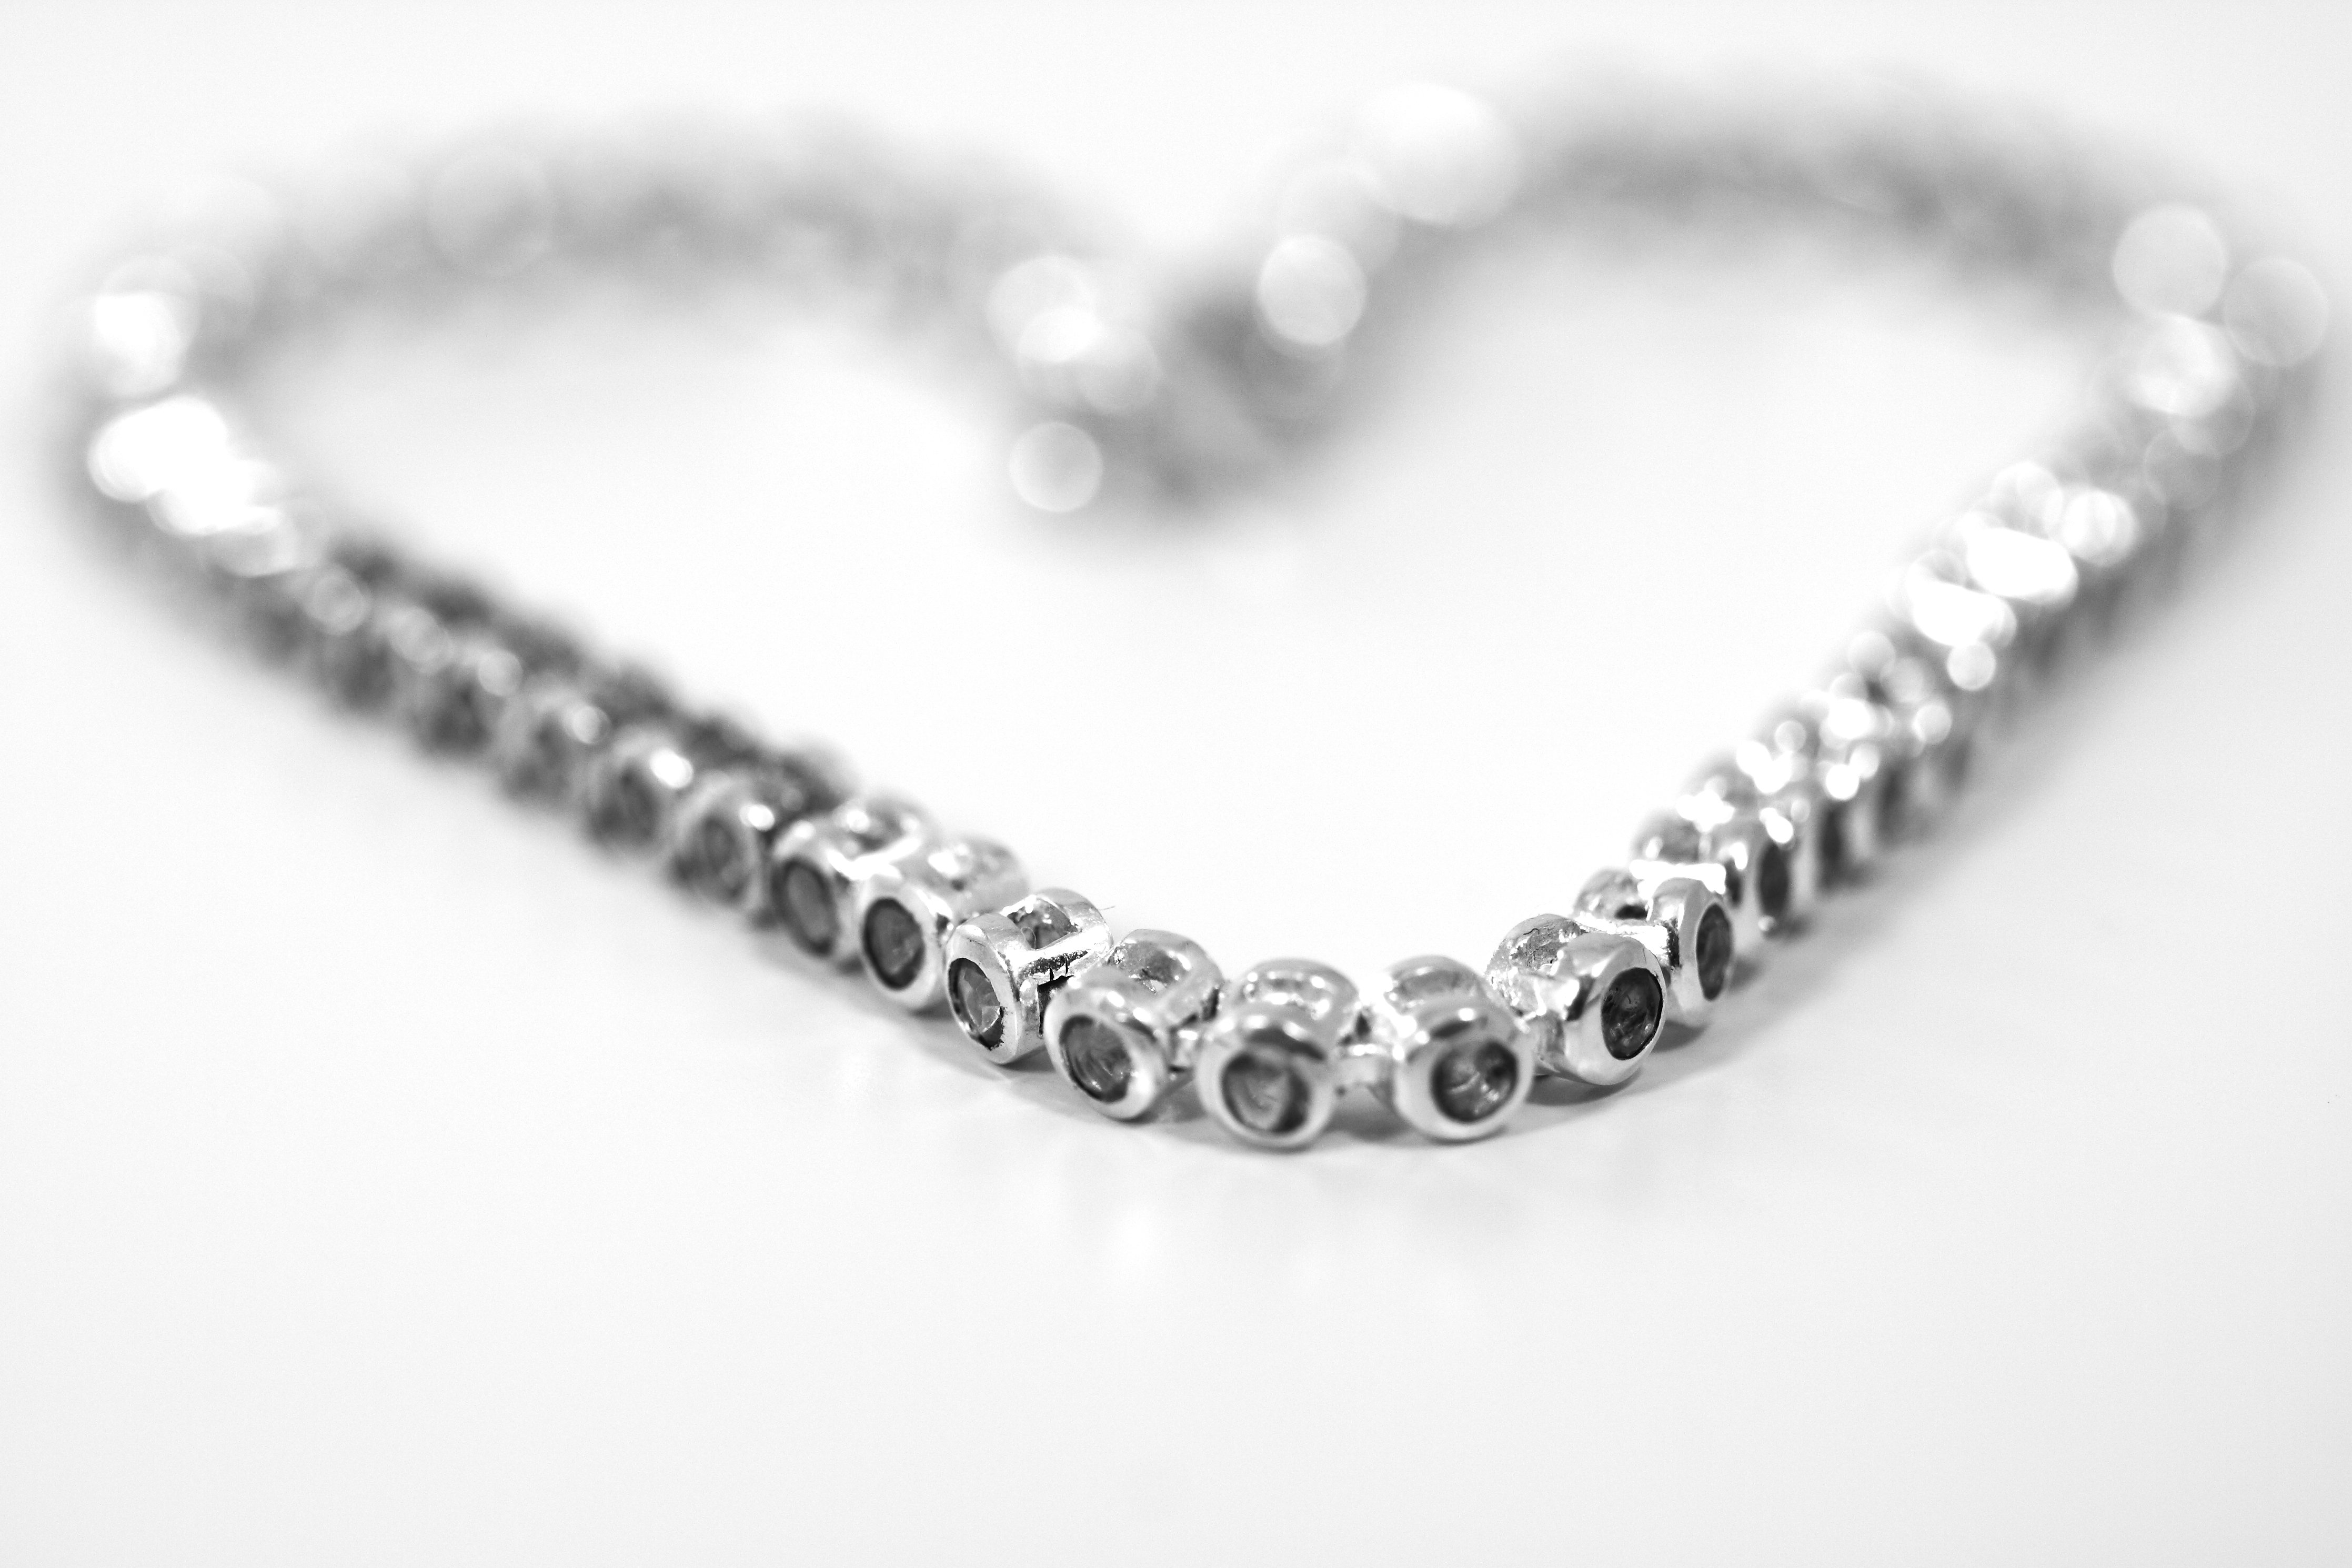
chain, glass, heart, metal, fashion, material, circle, necklace, bracelet, jewellery, luxury, silver, accessories, beauty, beautiful, crystal, expensive, diamond, valentine, gemstone, fancy, wealthy, fashion accessory